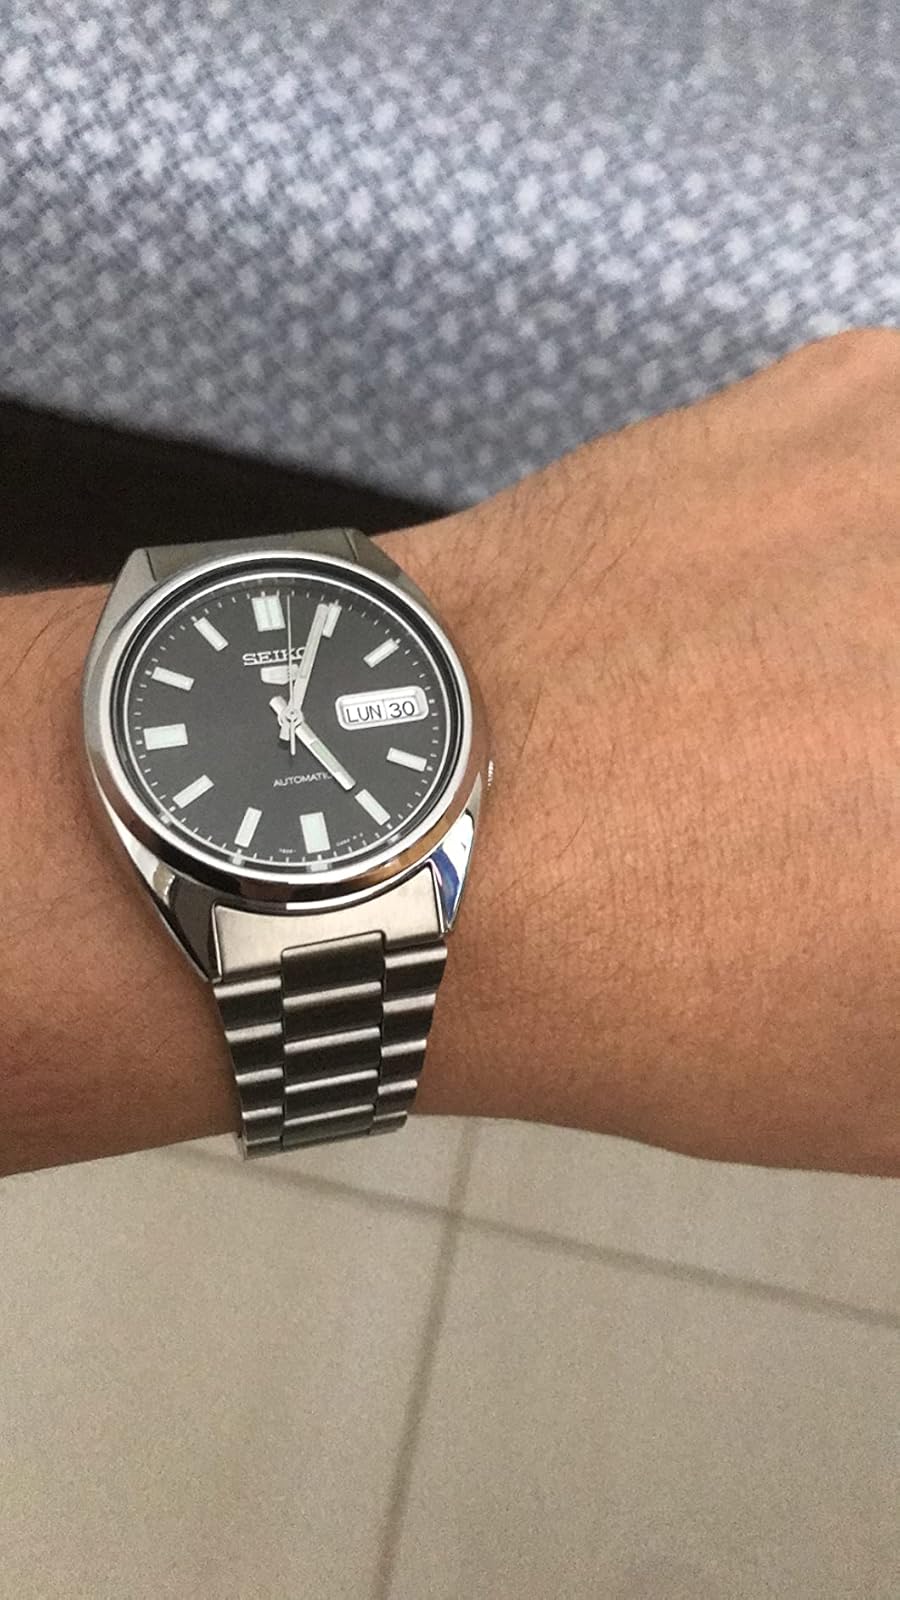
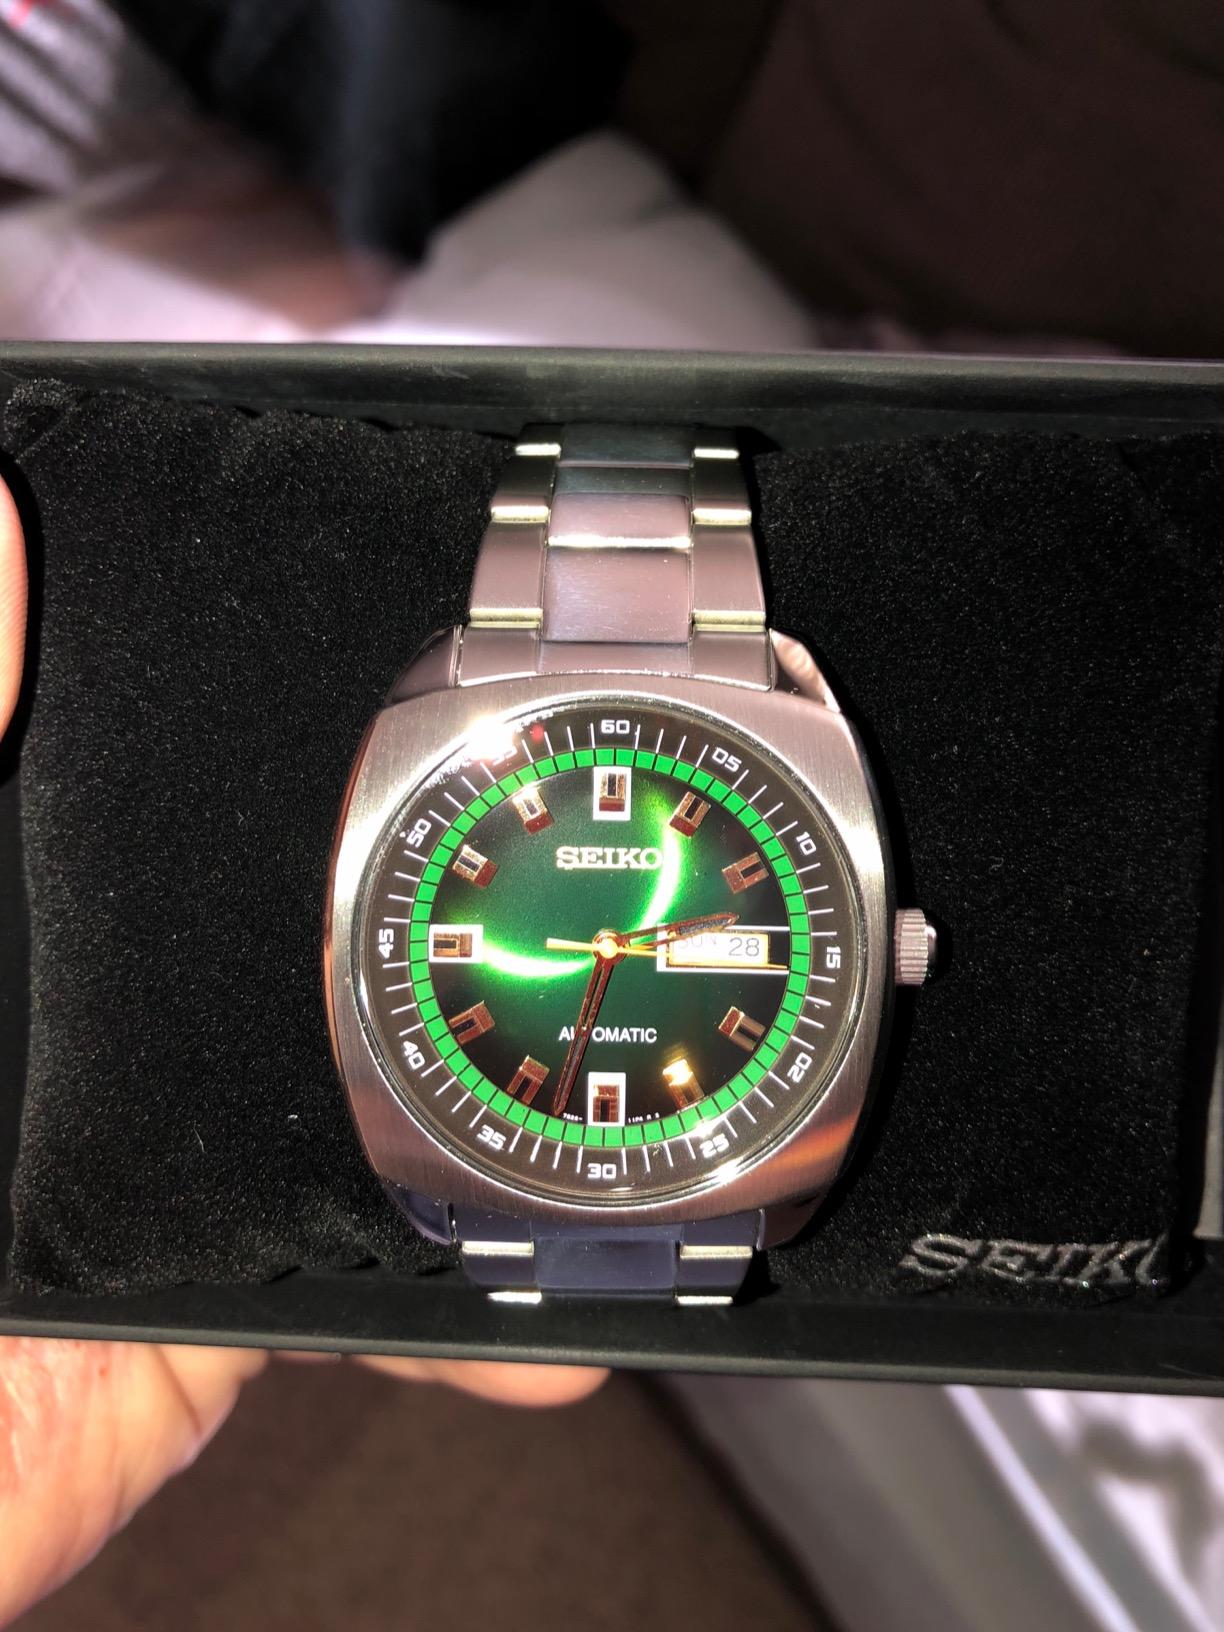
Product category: accessories_watch
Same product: no